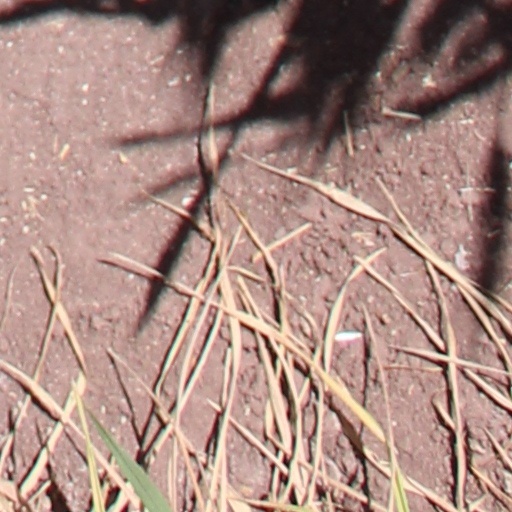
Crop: wheat